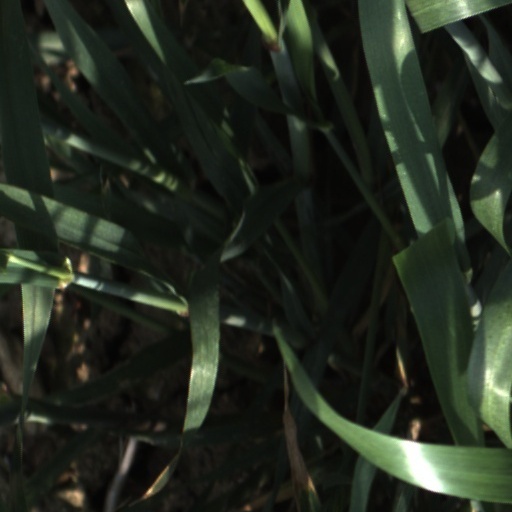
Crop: wheat